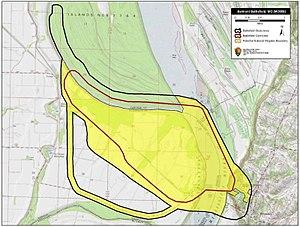
La bataille de Belmont s'est déroulée le 7 novembre 1861 dans le comté du Mississippi, Missouri. C'est la première épreuve de combat lors de la guerre de Sécession pour le brigadier général Ulysses S. Grant, le futur général en chef de l'armée de l'Union et finalement président des États-Unis ; les troupes de Grant dans cette bataille sont le « noyau » de l'armée du Tennessee de l'Union.